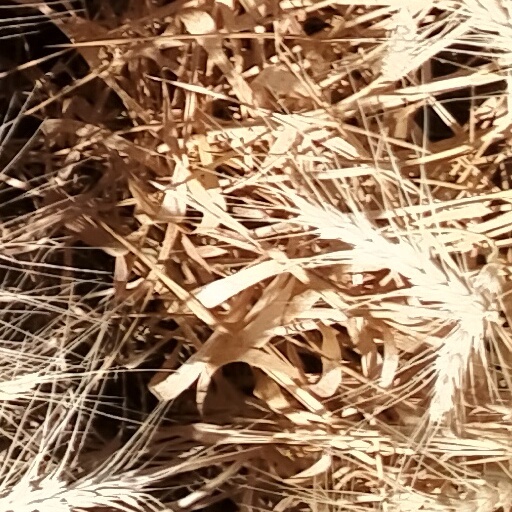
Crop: wheat